University of the Witwatersrand

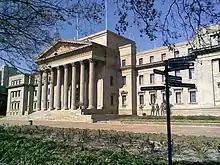
The Great Hall, on East Campus, where graduation ceremonies, ceremonial lectures, concerts and other functions are held.

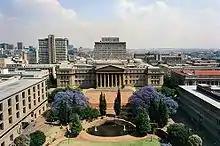
East Campus as seen from the north of the campus. Solomon Mahlangu House and the high-rise buildings of Braamfontein are visible in the background.

The university was founded in Kimberley in 1896 as the South African School of Mines. It is the third oldest South African university in continuous operation, after the University of Cape Town (founded in 1829), and Stellenbosch University (founded in 1866). Eight years later, in 1904, the school was moved to Johannesburg and renamed the Transvaal Technical Institute. The school's name changed yet again in 1906 to Transvaal University College. In 1908, a new campus of the Transvaal University College was established in Pretoria. The Johannesburg and Pretoria campuses separated on 17 May 1910, each becoming a separate institution. The Johannesburg campus was reincorporated as the South African School of Mines and Technology, while the Pretoria campus remained the Transvaal University College until 1930 when it became the University of Pretoria. In 1920, the school was renamed the University College, Johannesburg.